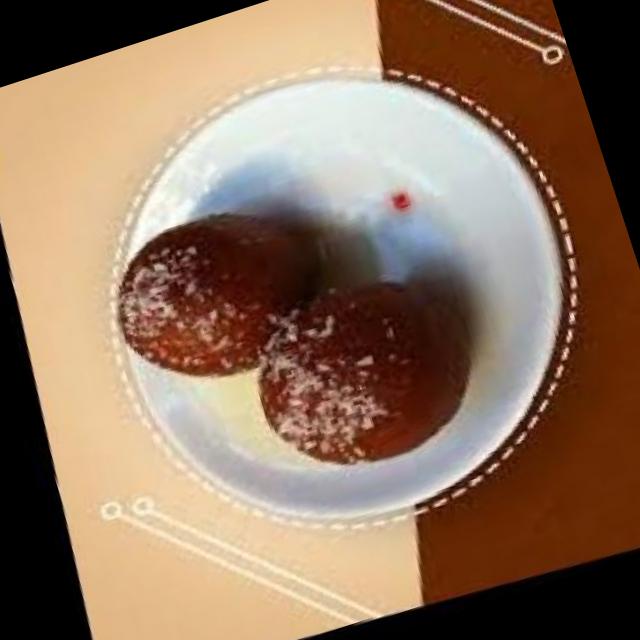
Dish: gulab_jamun